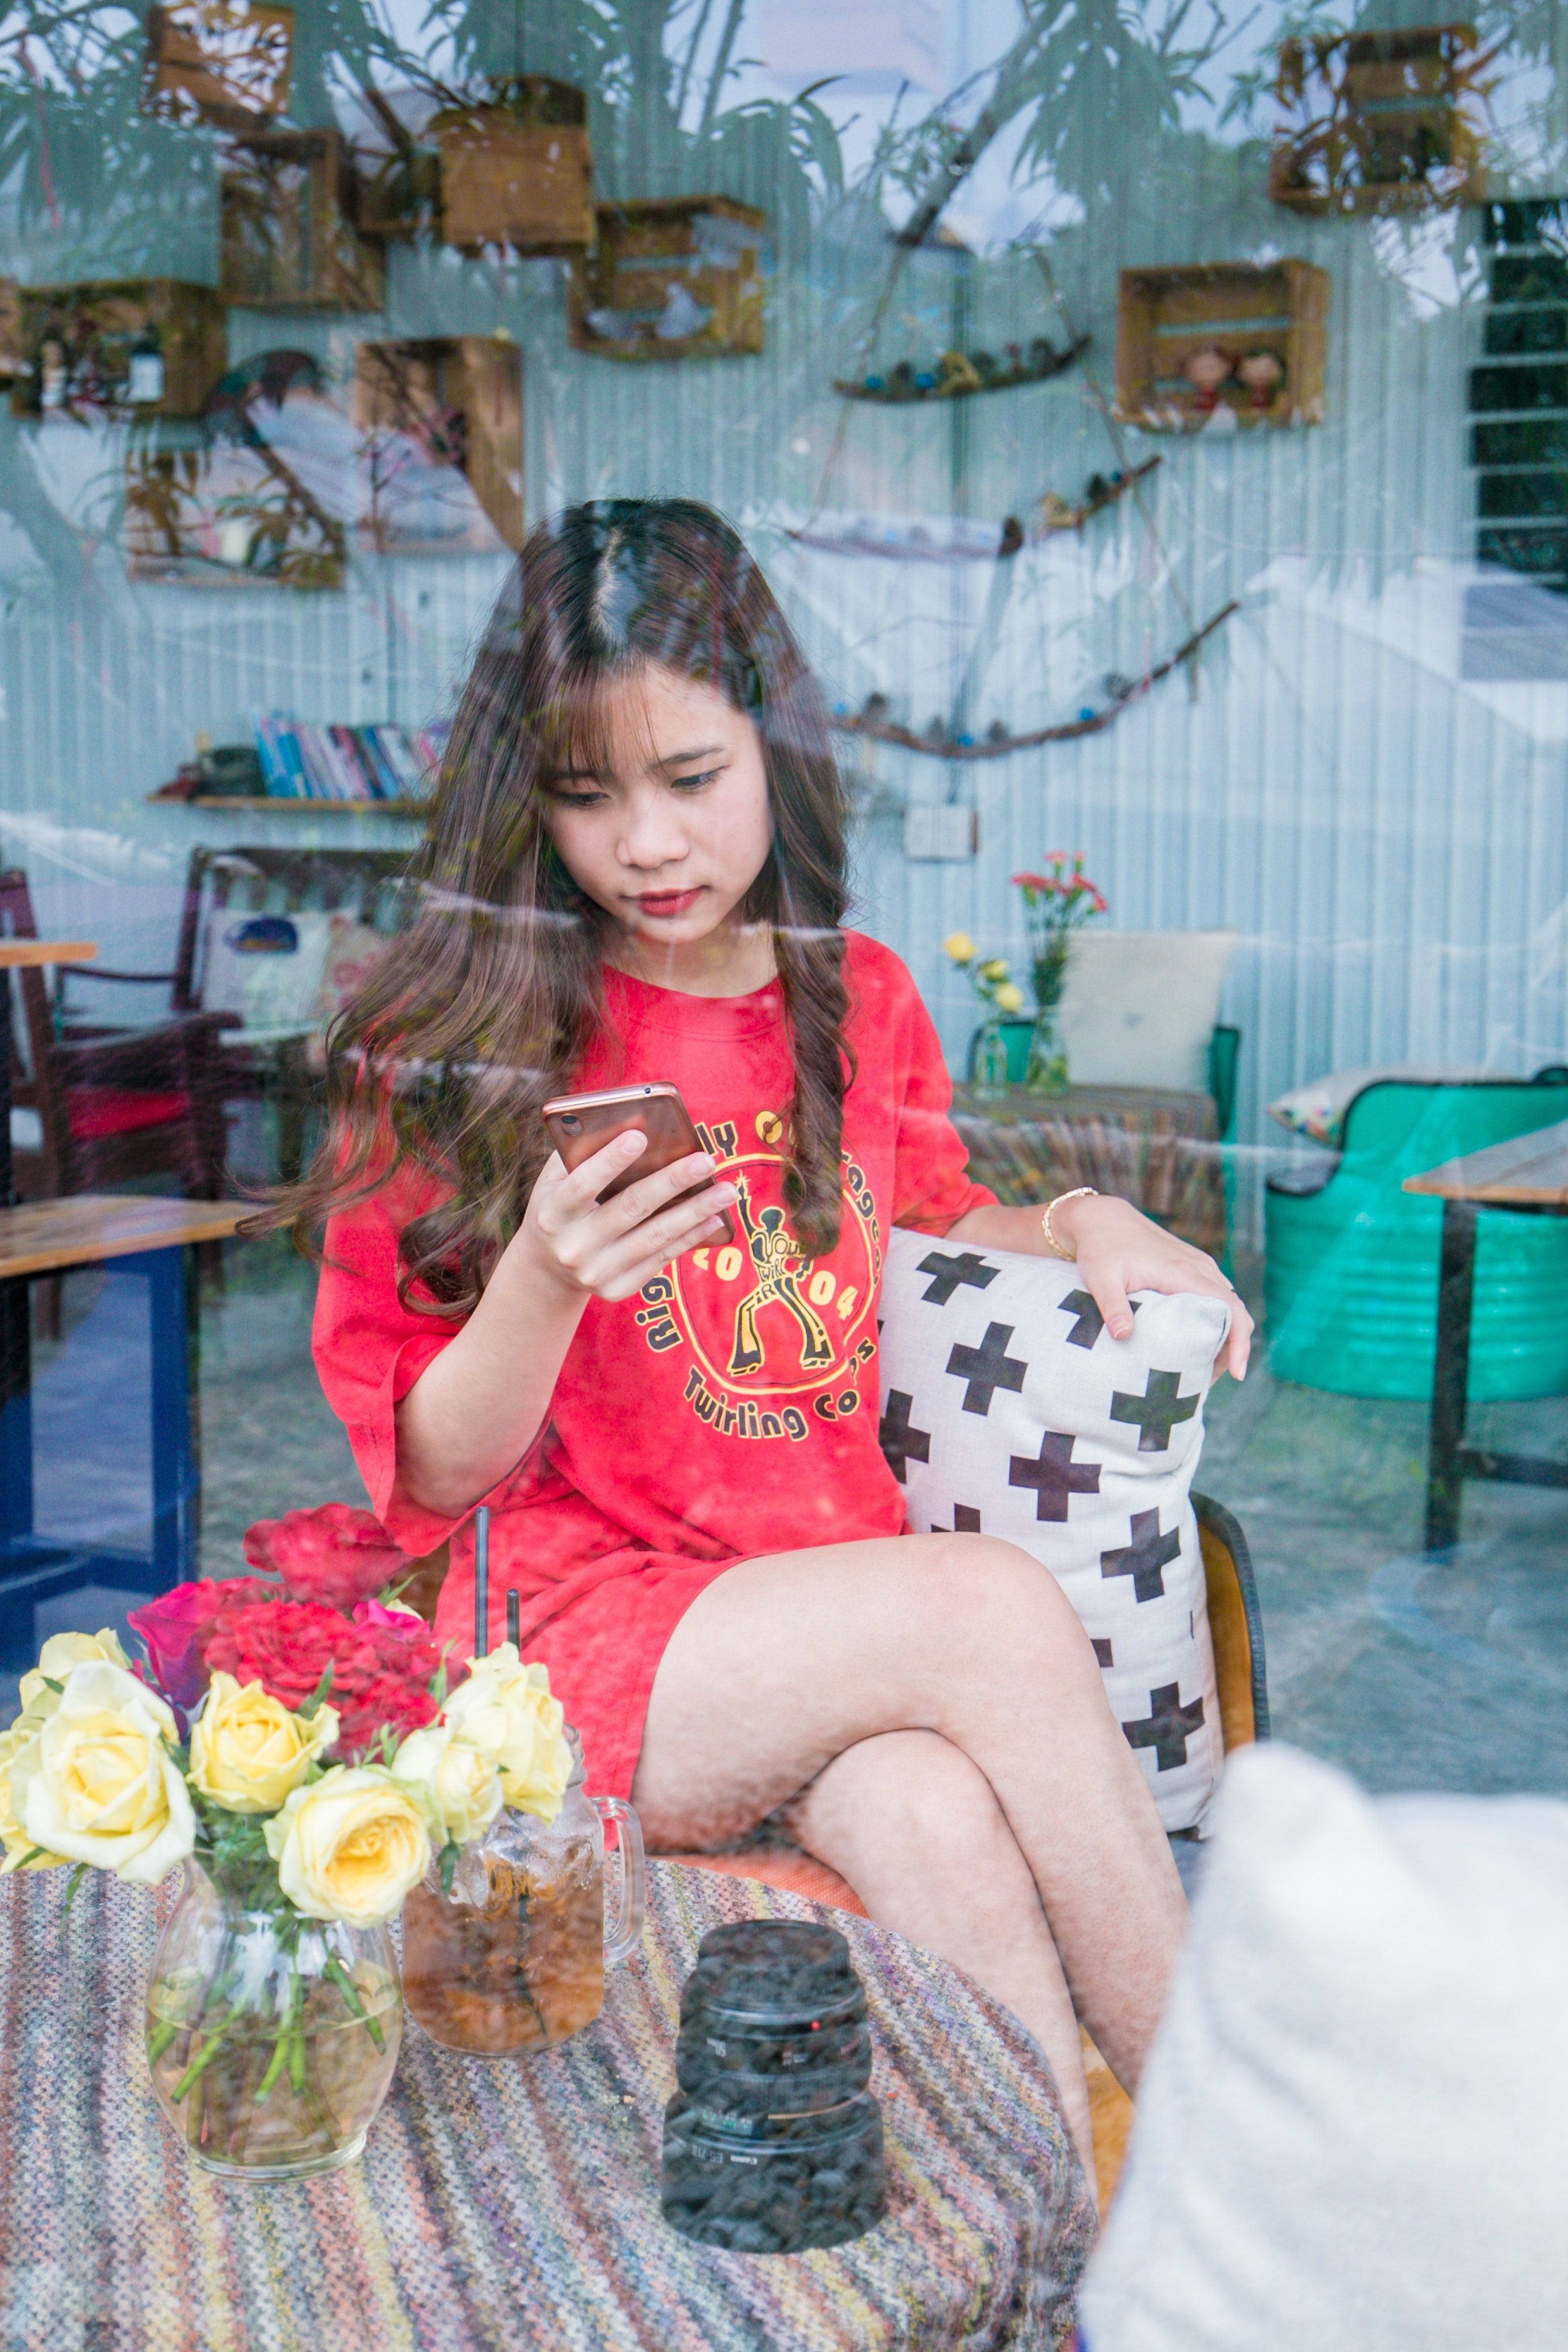
yellow, summer, sitting, floral design, child, recreation, room, dress, event, plant, flower, vacation, party, floristry